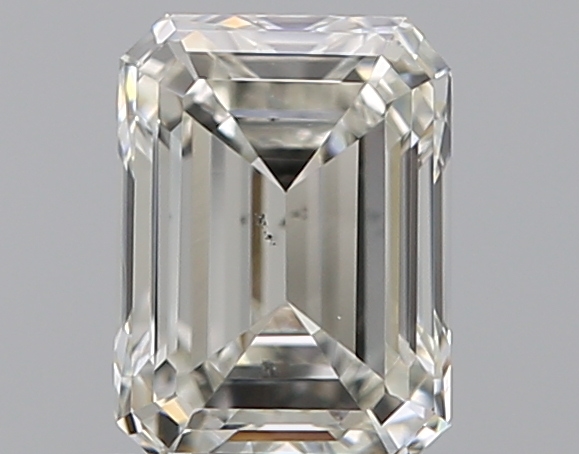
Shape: emerald
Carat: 0.79
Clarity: VS2
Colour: I
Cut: EX
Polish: EX
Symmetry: VG
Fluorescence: N
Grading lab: GIA
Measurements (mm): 5.93 x 4.39 x 3